Newton, New Jersey

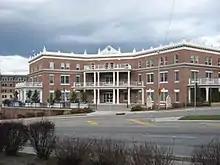
The administrative offices for the County of Sussex are located in the center of Newton at One Spring Street.

Since 1762, Newton has been the county seat of Sussex County. It is the location of the county's administrative offices, court facilities, and county jail. The town is located in the 5th Congressional District and is part of New Jersey's 24th state legislative district.